Dingle railway station

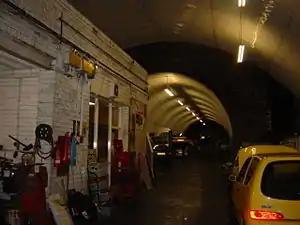
Dingle in 2005

Dingle railway station is a disused underground railway station located on the Liverpool Overhead Railway (LOR), at the south end of Park Road, Dingle, Liverpool. It was the only below ground station on the line. Trains accessed the station via a half-mile tunnel, bored from the cliff face at Herculaneum Dock to Park Road. It is the last remaining part of the Overhead railway, with the surface entrance still standing. The former platform and track area were in use as a garage called Roscoe Engineering until 2015.